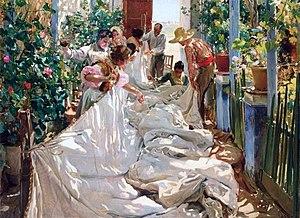
Cousant la voile est une huile sur toile de Joaquín Sorolla que le peintre présente notamment avec Triste héritage et La Petite Anse, Jávea à l’Exposition universelle de Paris de 1900, où il reçoit le Grand Prix. C'est une scène de genre typique de la période valencienne du peintre.
Le musée Sorolla est un musée espagnol, situé à Madrid, dans la dernière maison habitée par le peintre Joaquín Sorolla. Il a été fondé par Clotilde García del Castillo, épouse de l'artiste, et abrite une collection des tableaux de ce dernier.
Voiles est une composition musicale pour piano du compositeur français Claude Debussy. Il s'agit de la deuxième pièce du Premier Livre des Préludes publiée en 1910.